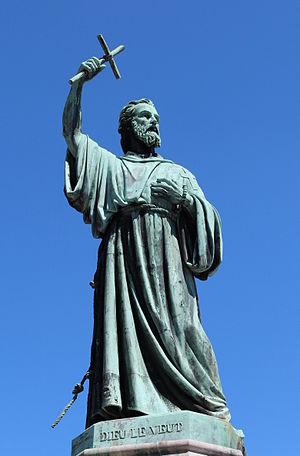
Statue de Saint Pierre l'Ermite (Saint Pierre d'Amiens). Oeuvre de Gédéon de Forceville érigée au chevet de la cathédrale Notre-Dame d'Amiens ayant été inaugurée en 1854.
Amiens est une commune française, préfecture du département de la Somme en région Hauts-de-France.
Gédéon de Forceville, né le 12 février 1799 à Saint-Maulvis, et mort à Amiens le 30 janvier 1886, est un sculpteur français.
Pierre l’Ermite, Pierre L’Hermite, Pierre d’Amiens ou Pierre d'Achères, est un religieux français du XIᵉ siècle, qui prêcha la croisade après l’appel d’Urbain II au concile de Clermont et qui prit ensuite la tête d’une des principales croisades populaires de 1096. Il échappa au massacre des croisés de Civitot, rejoignit la croisade des barons, la suivit jusqu’à Jérusalem, mais disparut au moment de la prise de la ville.
La Somme est un département français situé dans la région Hauts-de-France. Son nom provient de la Somme, le principal fleuve à traverser son territoire. Formant auparavant, avec l'Aisne et l'Oise, l'ancienne région Picardie, il constitue donc, depuis 2016, avec quatre autres départements, la région Hauts-de-France.